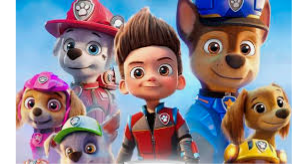
Portrait style: Cartoon Portrait